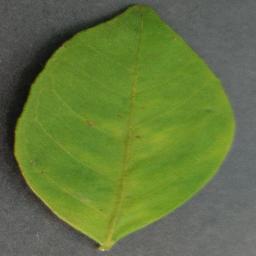
Label: Orange___Haunglongbing_(Citrus_greening)